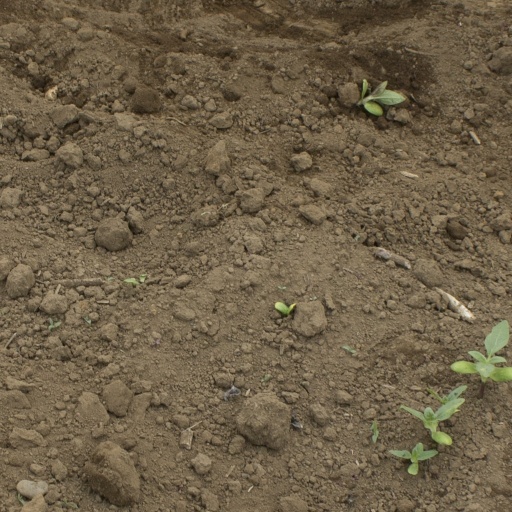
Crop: Jerusalem artichoke